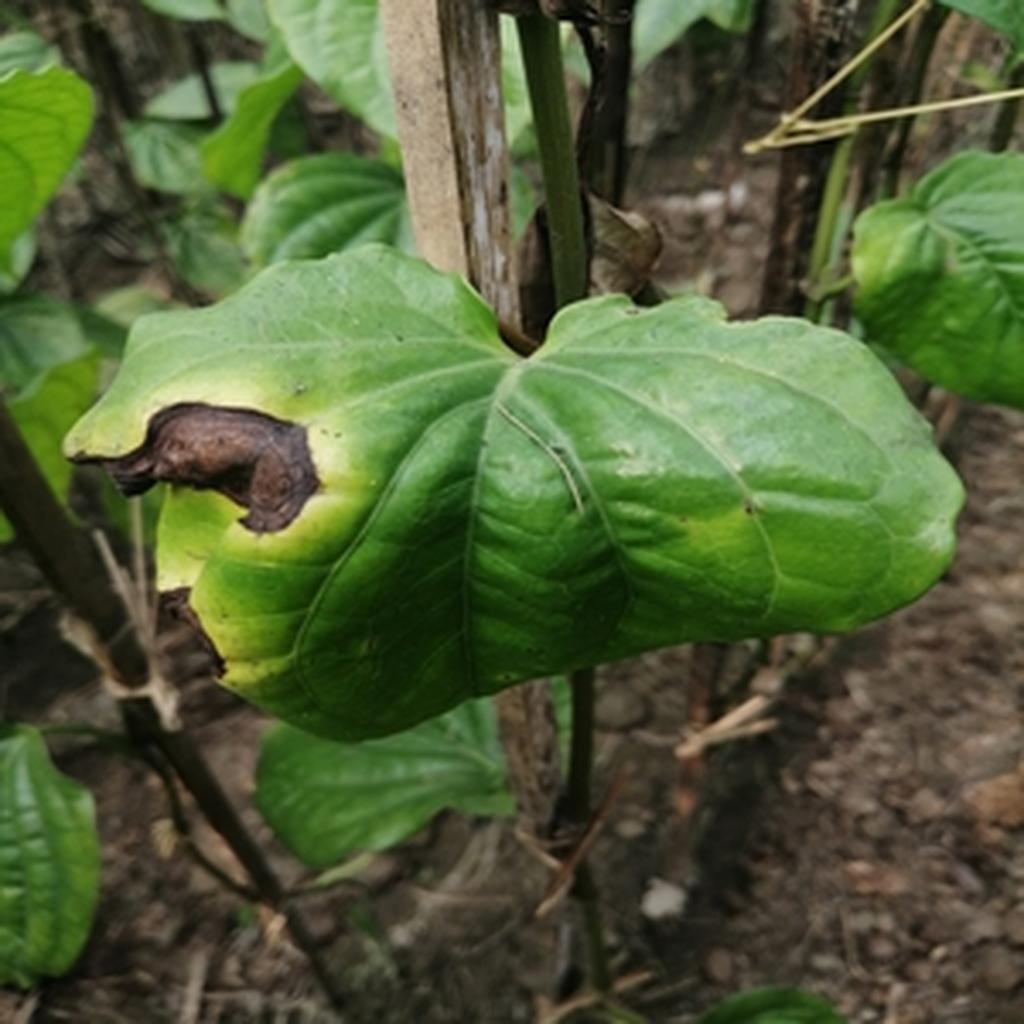
Label: Leaf_Rot